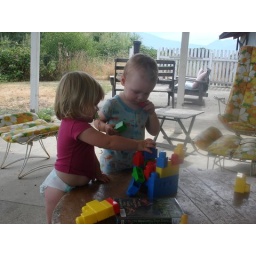
Eliza and Eliot building towers in S. Oregon, Aug 2010